Leylah Fernandez

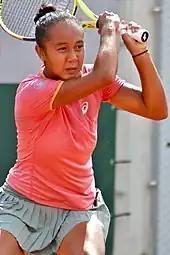
Fernandez at the 2021 French Open

Fernandez then made her Indian Wells Open debut as the 23rd seed. She first beat Alizé Cornet in the second round and French Open finalist Anastasia Pavlyuchenkova in the third, before suffering an upset in round four by Shelby Rogers.